C-34 Mosquito Impoundment Project

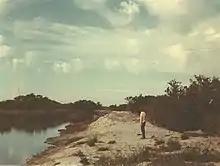
Perimeter dike of C-34 impoundment.

A test cell was constructed so as to be flooded separately from the main impoundment. This area was to be flooded sufficiently to inundate black mangrove ("Avicennia germinans") pneumatophores, in hopes that stress could be detected by false infrared aerial photography. Several flights were flown but stress could not be detected by remote sensing before it was evident on the ground. This is thought to have been due to the propensity for black mangroves to drop their leaves all at once rather than slowly enough for color changes to be picked up in the photographs.